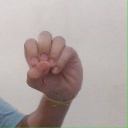
अक्षर: उ